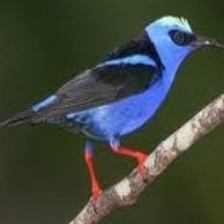
Species: RED LEGGED HONEYCREEPER
Scientific name: CYANERPES CYANEUS